Waterford Bus Station

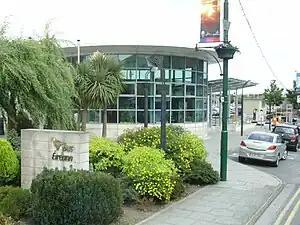

Waterford Bus Station serves the city of Waterford in the south-east of Ireland. It is situated on the quay in Waterford. It was opened in 1987 and redeveloped in 2000.